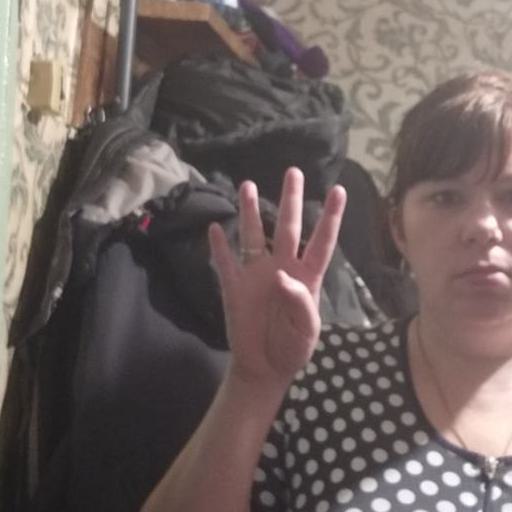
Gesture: four